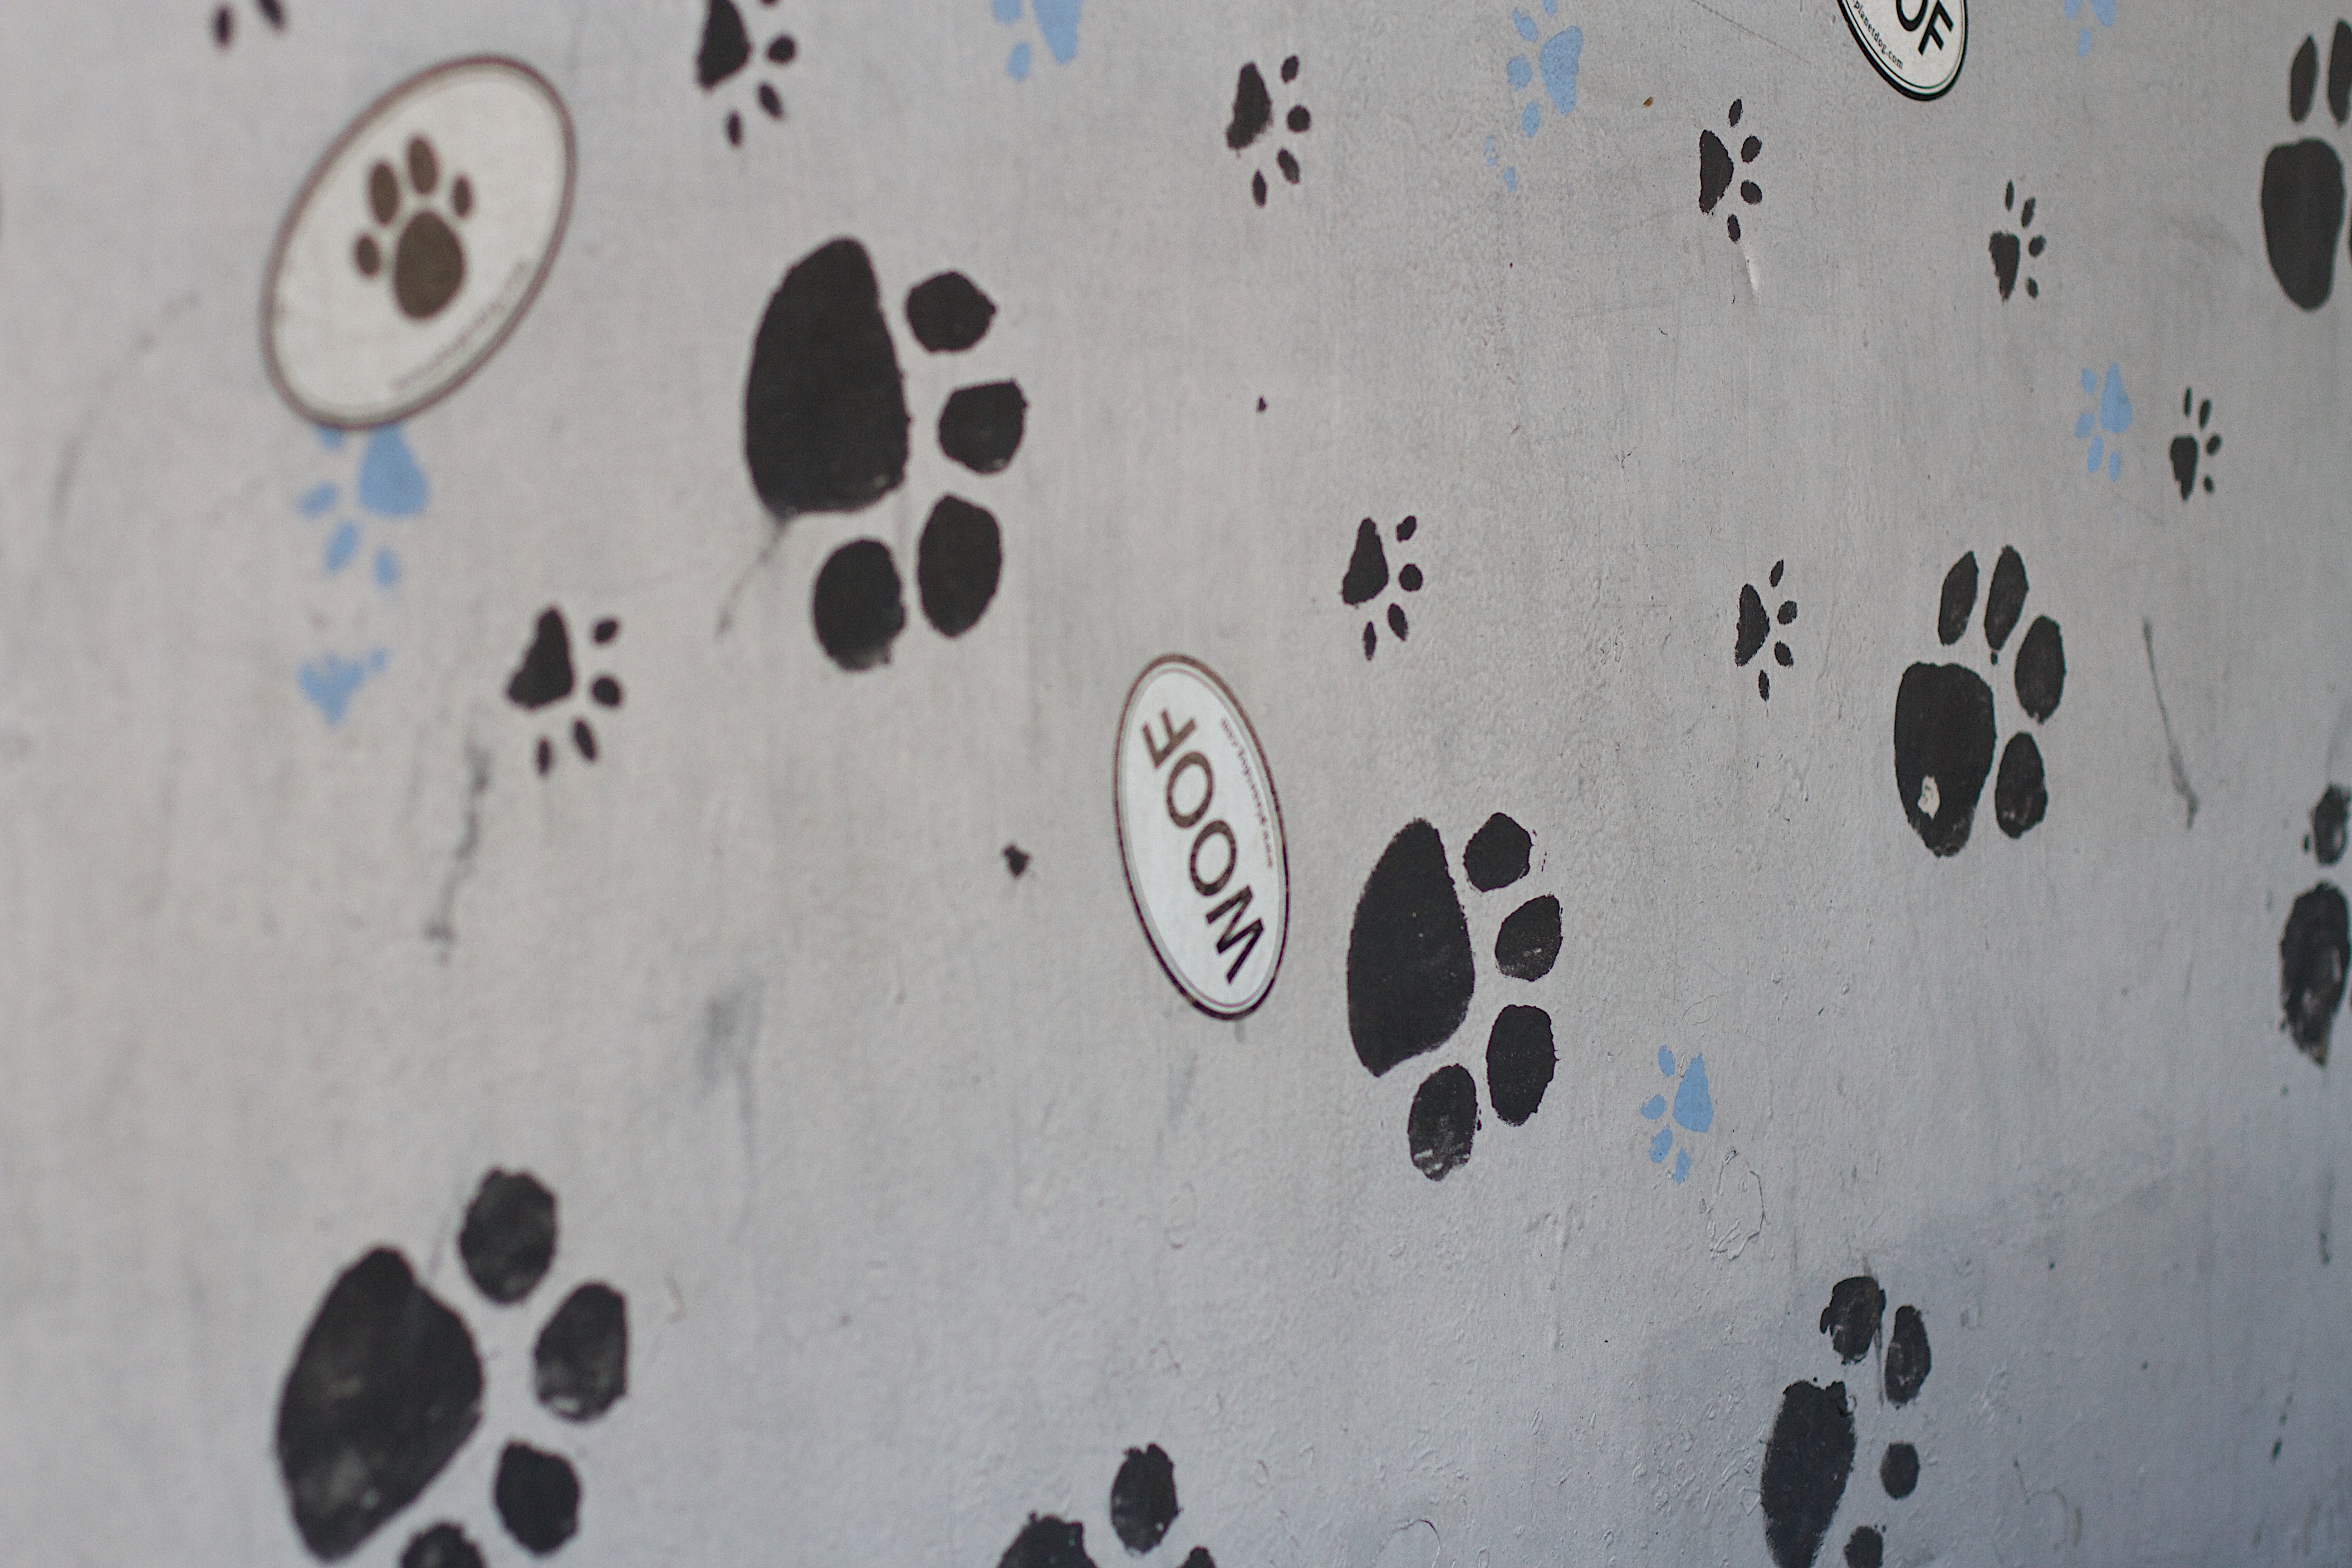
number, wall, circle, font, art, drawing, design, shape, raildog